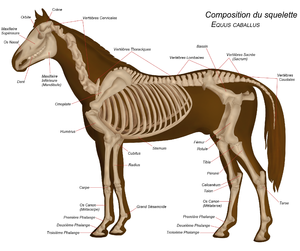
Schéma du squelette du cheval
L'anatomie du cheval, ou la description des parties internes de cet animal, a été étudiée tôt par l'homme, car ce dernier a cherché à comprendre son fonctionnement pour mieux l'utiliser. L'un des premiers ouvrages sur l'anatomie du cheval est celui de Carlo Ruini, en 1598.